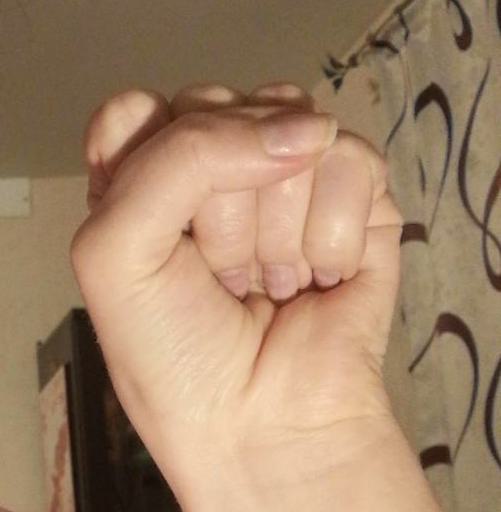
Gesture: fist